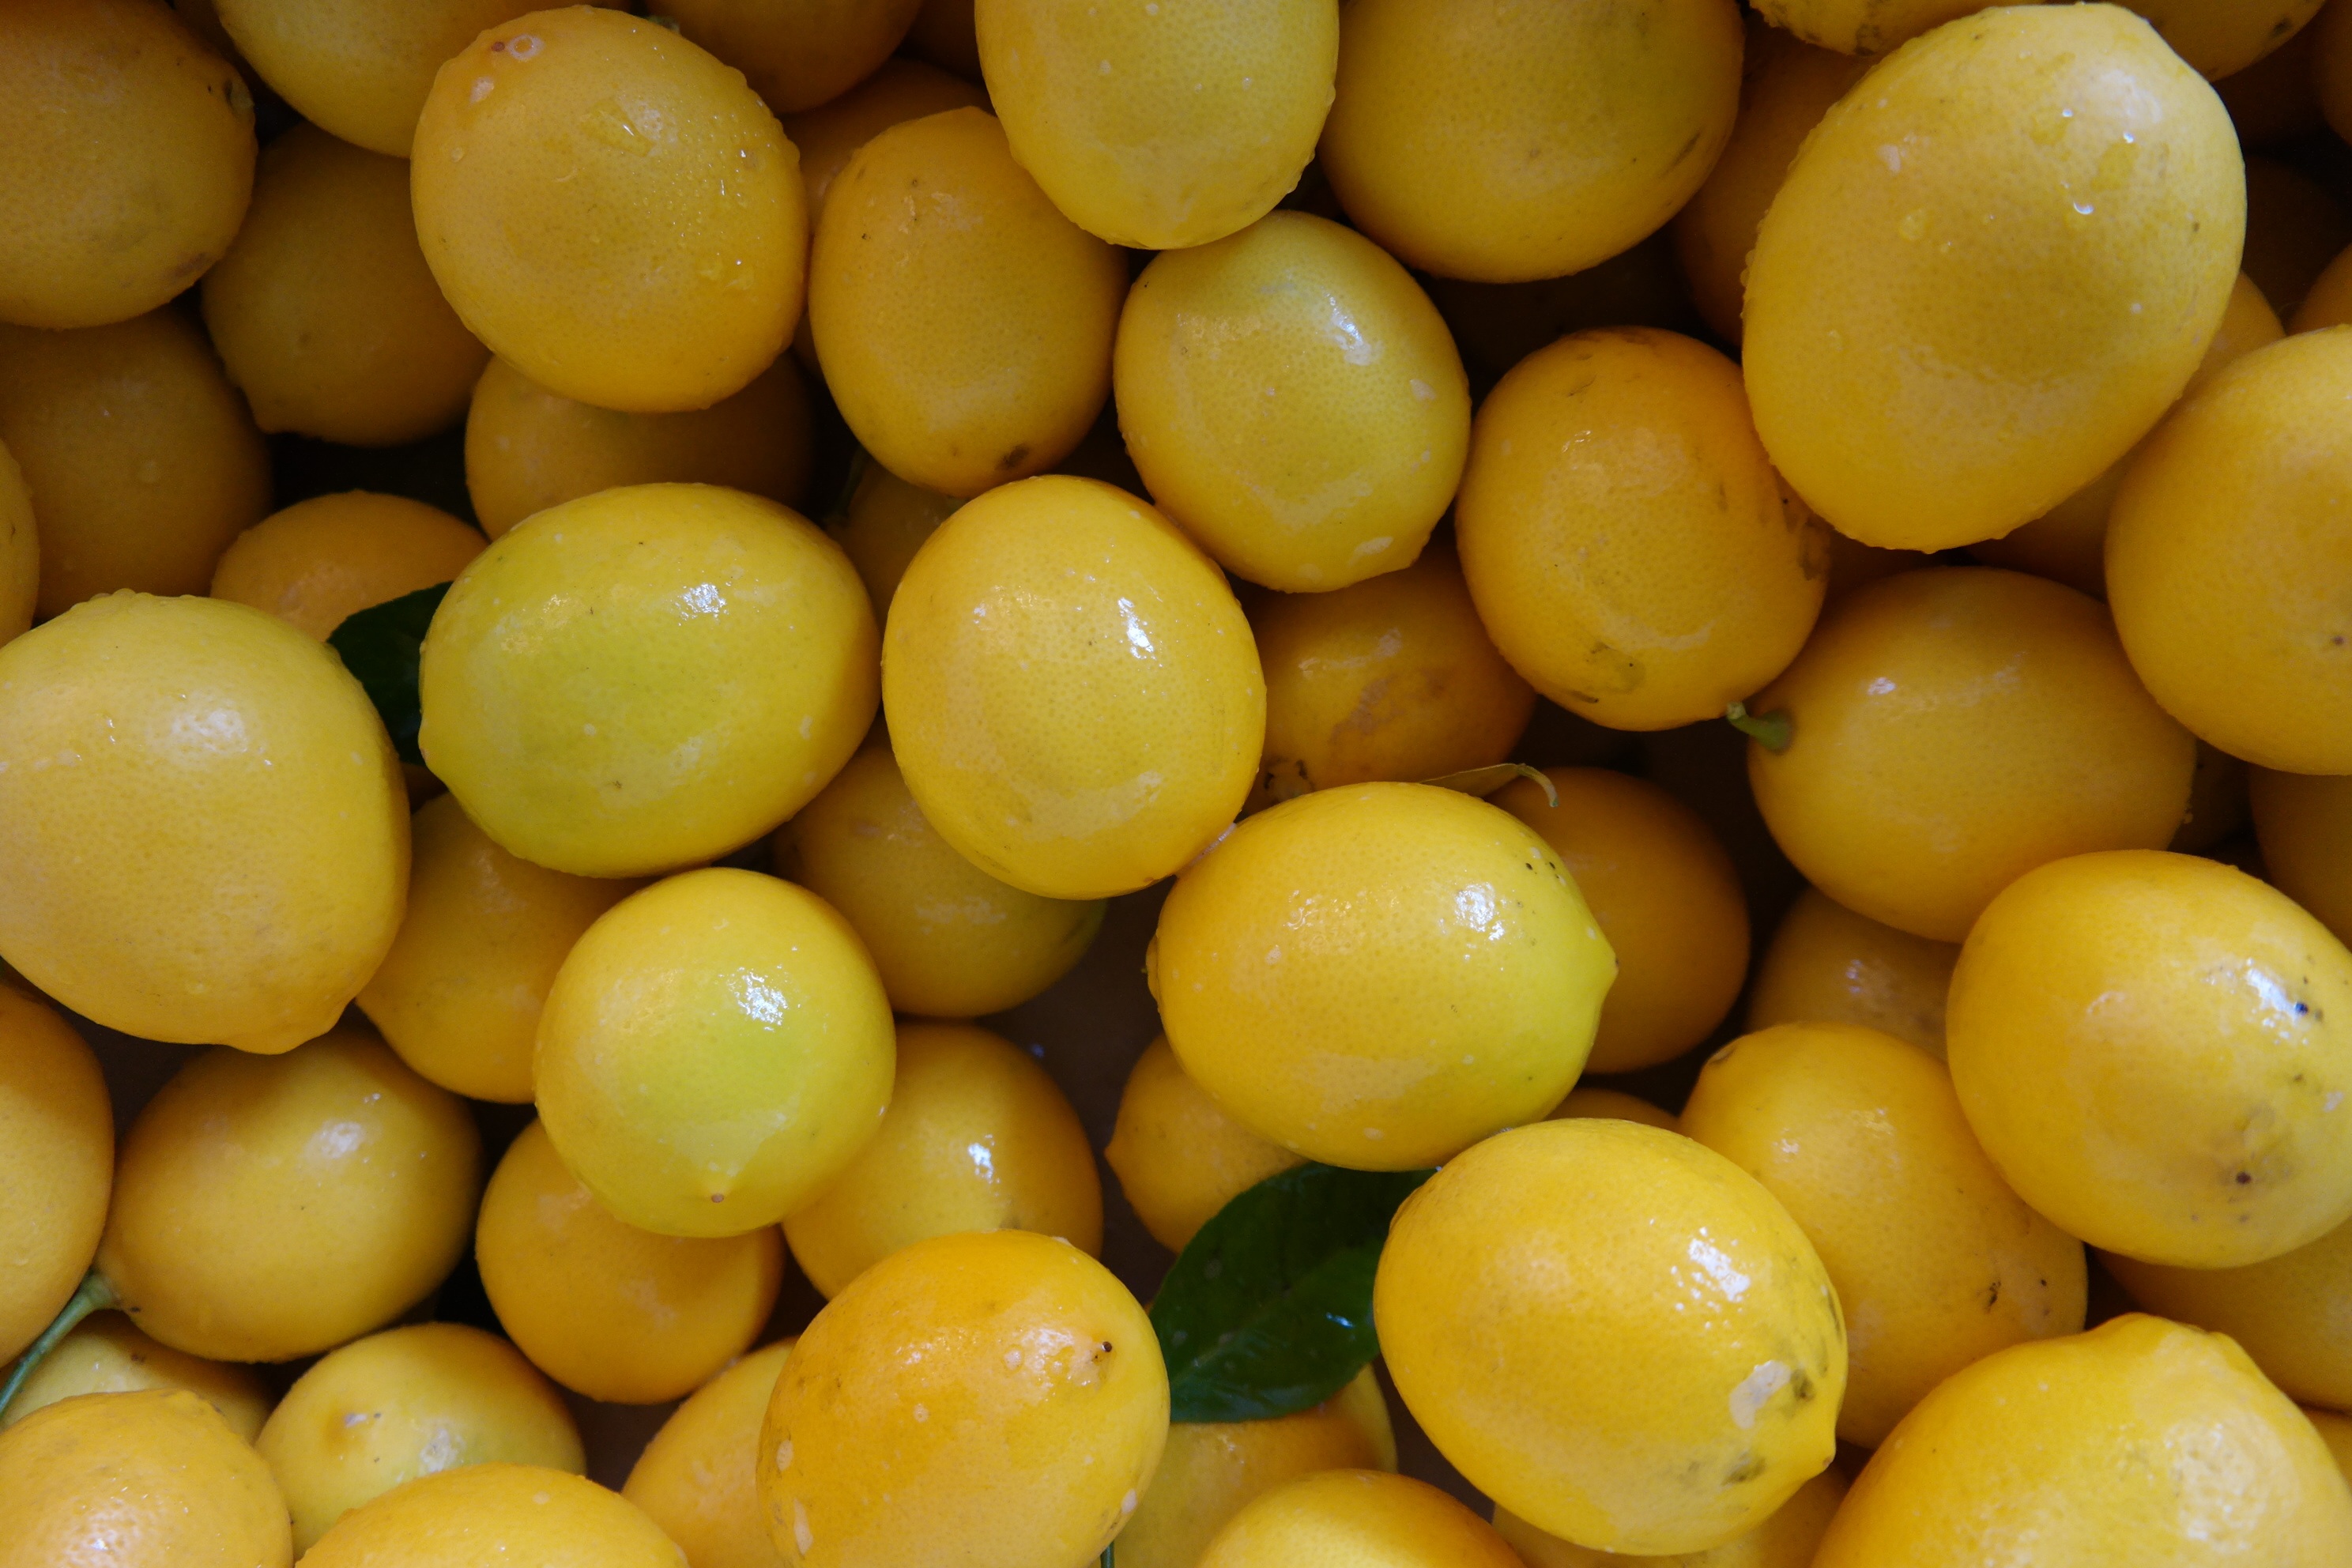
plant, fruit, food, produce, vegetable, crop, kumquat, citrus, flowering plant, land plant